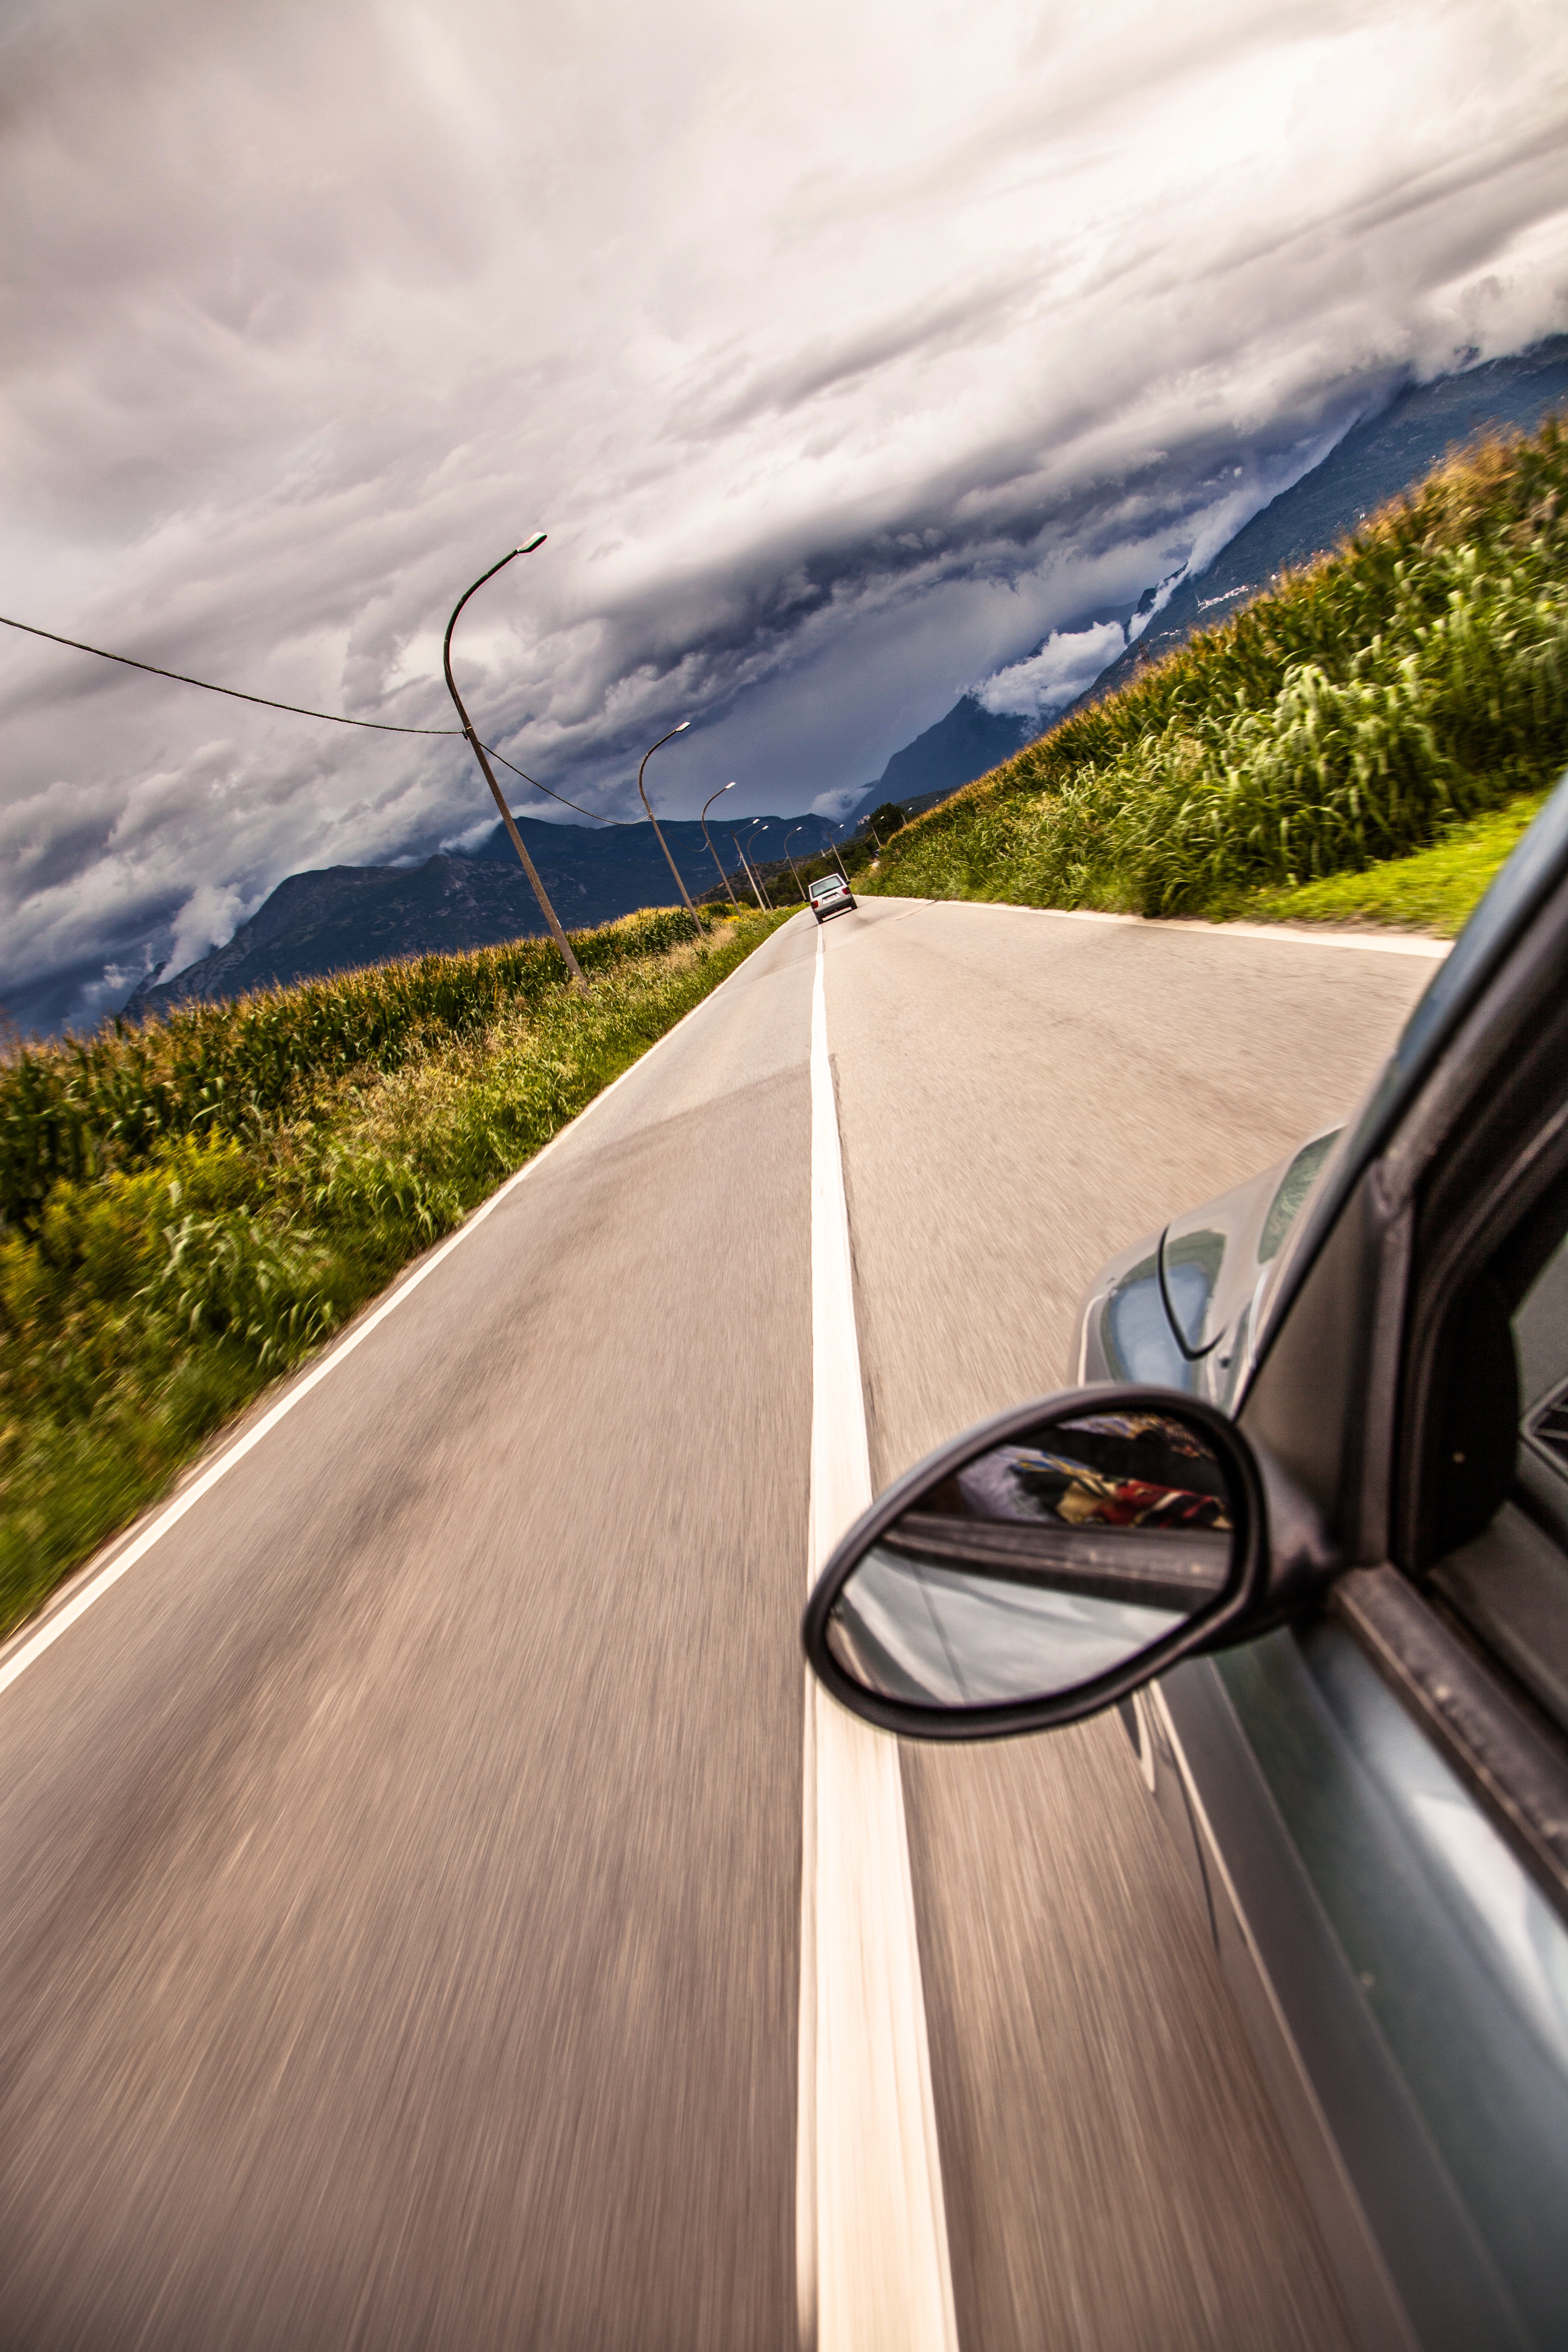
read, road, car, driving, country, summer, vehicle, drive, speed, infrastructure